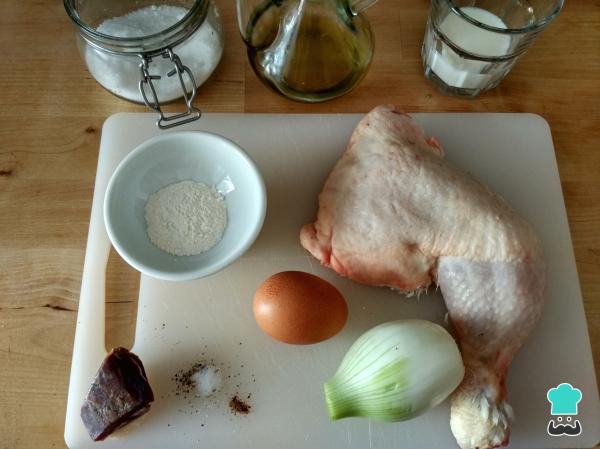
Reunimos todos los ingredientes para preparar las croquetas de pollo y jamón.